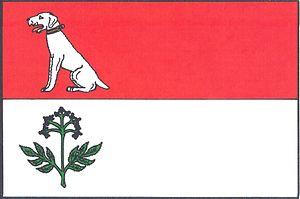
Bzová est une commune du district de Beroun, dans la région de Bohême-Centrale, en République tchèque. Sa population s'élevait à 448 habitants en 2020.